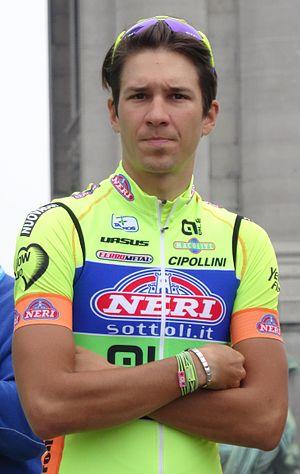
Brussels Cycling Classic 2014.
Andrea Fedi, né le 29 mai 1991 à Prato, est un coureur cycliste italien, professionnel entre 2013 et 2017.